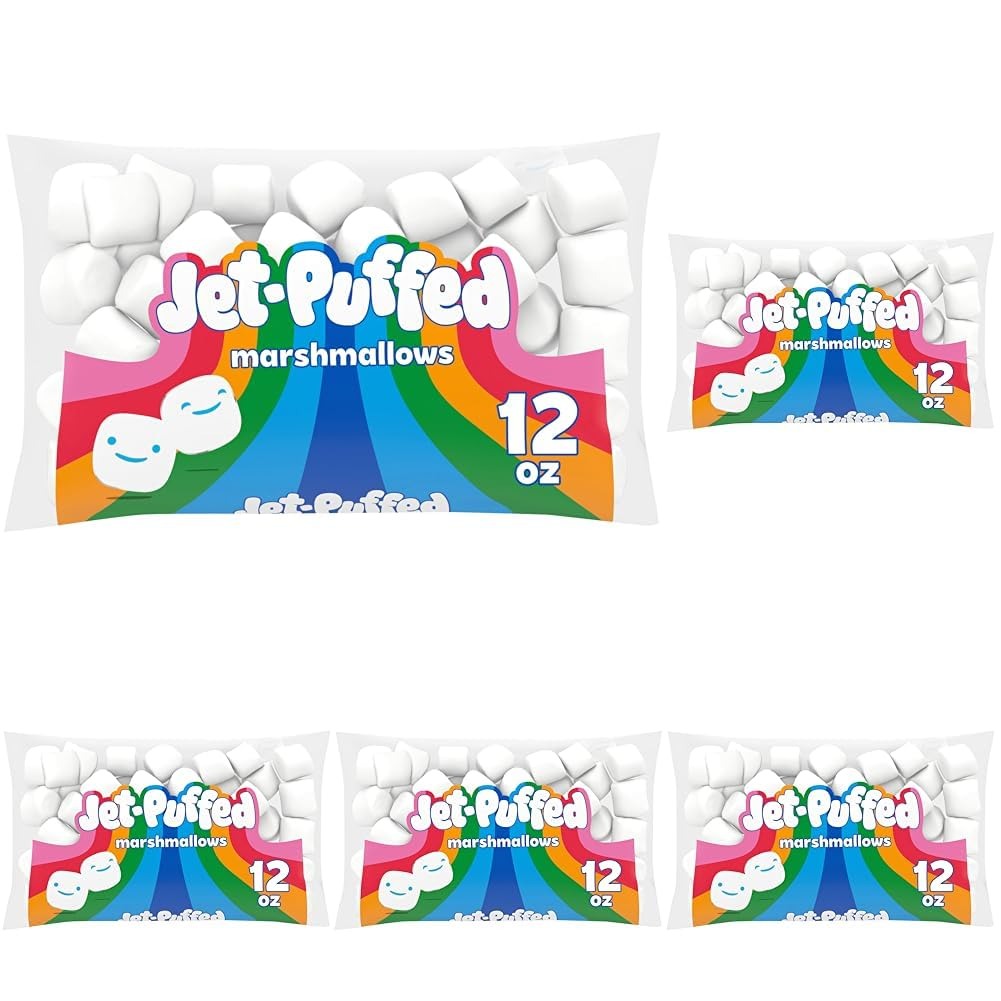
Item Name: Jet-Puffed Marshmallows, 12 Oz Bag (Pack of 5)
Bullet Point 1: The information below is per-pack only
Bullet Point 2: One 12 oz bag of Jet-Puffed Marshmallows
Bullet Point 3: Try putting some roasted marshmallows and chocolate on graham crackers to make s'mores
Bullet Point 4: Jet-Puffed Marshmallows are a delicious and versatile dessert topping
Bullet Point 5: Classic marshmallows deliver the sweet taste and fluffy texture you know and love
Bullet Point 6: Fat free snack contains 0 g of trans fat and 0 g of total fat per serving
Value: 60.0
Unit: Ounce

Price: 2.33